Sabagadis Woldu

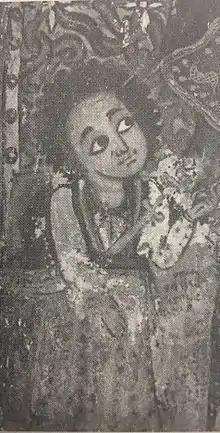
A portrait of Sabagadis seeking the intercessions of St. Mary, on the wall iconography at the church of Gunda Gunde, Tigray.

Sabagadis Woldu (horse name: Abba Garray; baptismal name: Za-Manfas Qedus; 1780 – 1831) was a governor of Tigray Province of the Ethiopian Empire from 1822 to 1831. Sabagadis gained some notoriety in the first decade of the 19th century for rebelling a number of times against his overlord, "Ras" Wolde Selassie. But just before the death of Wolde Selassie it seems that he made up with his master and became one of his loyal lieutenants. Following Wolde Selassie's death in 1816, he defied the authority of Wolde Selassie's son, and became the most powerful warlord in Tigray. Making Adigrat his capital, he ruled Tigray and the coastal plains of Eritrea by 1818. His rule also extended to the Eritrean highlands (Hamasien, Akele Guzay, and Seraye).